Kasim Reed

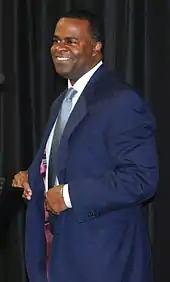
Kasim Reed in 2009

A month before the February 5, 2008 Super Tuesday Georgia Democratic primary, Reed endorsed Barack Obama. In March 2008, Reed announced an exploratory committee, named ONE Atlanta, to investigate his viability as a candidate in the 2009 Atlanta mayoral election. Two-term incumbent Mayor Franklin was term limited and could not run again. His exploratory committee announcement was coupled with an announcement that he would be pursuing a Hillary Clinton-style coalition-building tour. During the summer of 2008, ONE Atlanta announced that the exploratory committee had become a formal campaign committee.